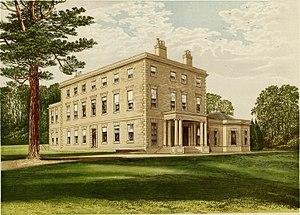
Carnanton House est une maison de campagne de style géorgien située à St Mawgan in Pydar, en Cornouailles, en Angleterre. Elle se trouve dans un domaine boisé, au sommet de la vallée de Lanherne, à proximité de l'Aéroport de Newquay, et est un Monument classé de Grade II*